Arizona State Sun Devils football

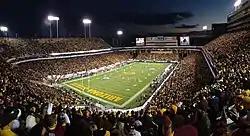
Mountain America Stadium

On December 3, 2017, longtime NFL coach and ESPN analyst Herm Edwards was announced as the next head coach of the Sun Devils. Edwards kicked off the 2018 season with a 2–0 record, including a marquee win over then #15 Michigan State. Despite the promising start, the Devils dropped four of their next five games, sitting with a 1–3 conference record. Arizona State surged, winning their next three, but fell just short to Oregon and a Pac-12 South title. The Territorial Cup was played at Arizona Stadium on Saturday, November 24. Arizona led the Sun Devils by 19 points entering the fourth quarter, but a wild comeback by ASU, capped off by what would've been a game winning field goal by Arizona, resulted in the cup staying in Tempe. The Sun Devils then faced Fresno State In the Las Vegas Bowl, losing 31–20 and completing the season with a 7–6(5–4) record. Herm Edwards started his second season off 3–0, once again beating #18 Michigan State, this time on the road. ASU dropped their conference opener against Colorado, but bounced back with two straight wins, including a victory over #15 Cal to improve to 2–1 in conference play before dropping four consecutive games, officially disqualifying them from the Pac-12 South title. Arizona State shocked #6 Oregon at home, winning 31–28 in front of a packed stadium. The Sun Devils capped off the season with a win over rival Arizona, 24–14, and a Sun Bowl victory over Florida State, 20–14, finishing with a record of 8–5(4–5). Due to the COVID-19 pandemic Pac-12 teams had only six games scheduled. Arizona State dropped their first game to #20 USC 28–27 in heartbreaking fashion, and their following two contests were cancelled due to COVID complications within the Arizona State program. The Sun Devils returned from their nearly month long hiatus with a game versus UCLA, which they lost at home 25–18. ASU traveled to take on Arizona in Tucson for the 94th installment of the Territorial Cup. The Sun Devils slaughtered the Wildcats, 70–7, retaining the Cup for the third straight year. In their fourth and final game of the season, Arizona State capped off the season with a 46–33 win over Oregon State to finish the season 2–2 (2–2). In June 2021, rumors began circulating of several NCAA violations committed by Herm Edwards and the Arizona State staff, which were confirmed by several articles, including one published on June 23 by Pete Thamel of Yahoo! Sports. As a result of the allegations, tight ends coach Adam Breneman, defensive backs coach Christian Hawkins, and wide receivers coach Prentice Gill were placed and remain on administrative leave. Despite the numerous allegations of violations and rumors that the entire staff may be fired after the season, Herm Edwards and his Sun Devils finished 8–5 overall and 6–3 in Pac-12 play. The season concluded with a 20–13 loss to Wisconsin in the SRS Distribution Las Vegas Bowl. During the 2021-2022 offseason, multiple coaches including Zak Hill and Antonio Pierce resigned. 17 players including the starting quarterback Jayden Daniels and All-American linebacker Eric Gentry, entered the transfer portal as a result of the investigation and NIL. On September 18, 2022, Arizona State fired Edwards the day following a 30–21 loss to Eastern Michigan.